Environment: real
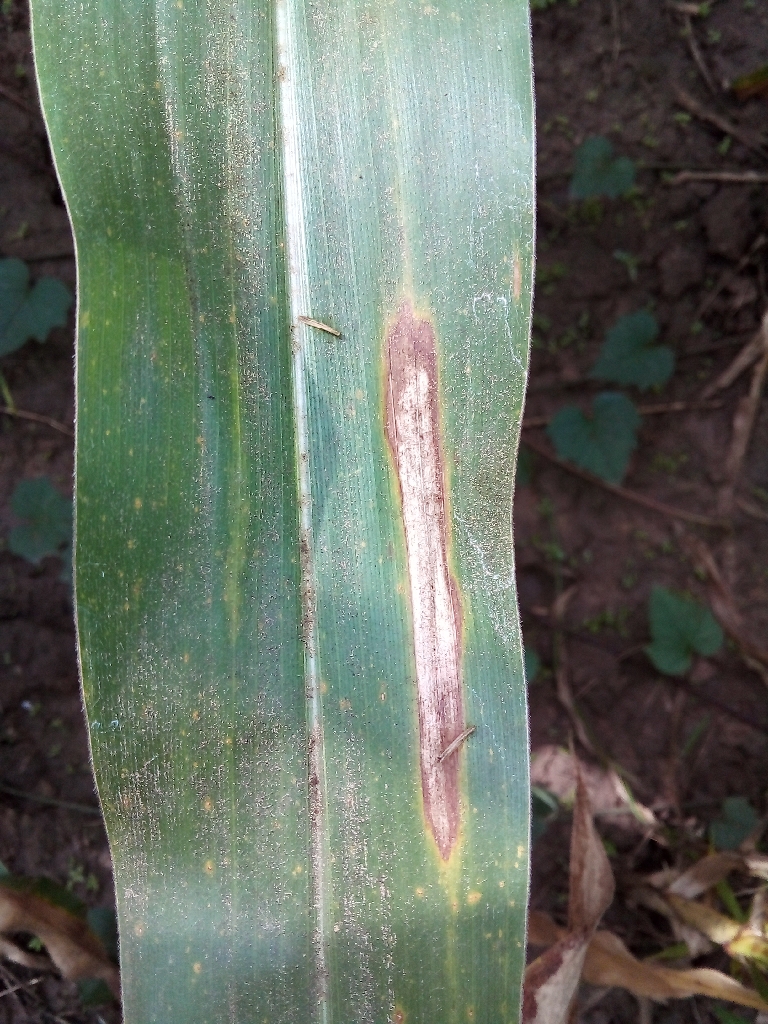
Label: northern_corn_leaf_blight